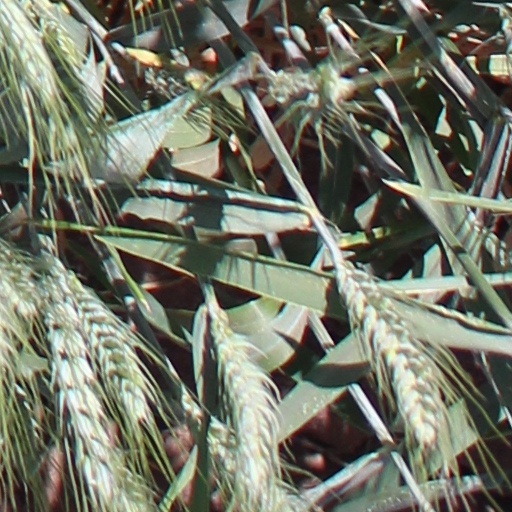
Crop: wheat